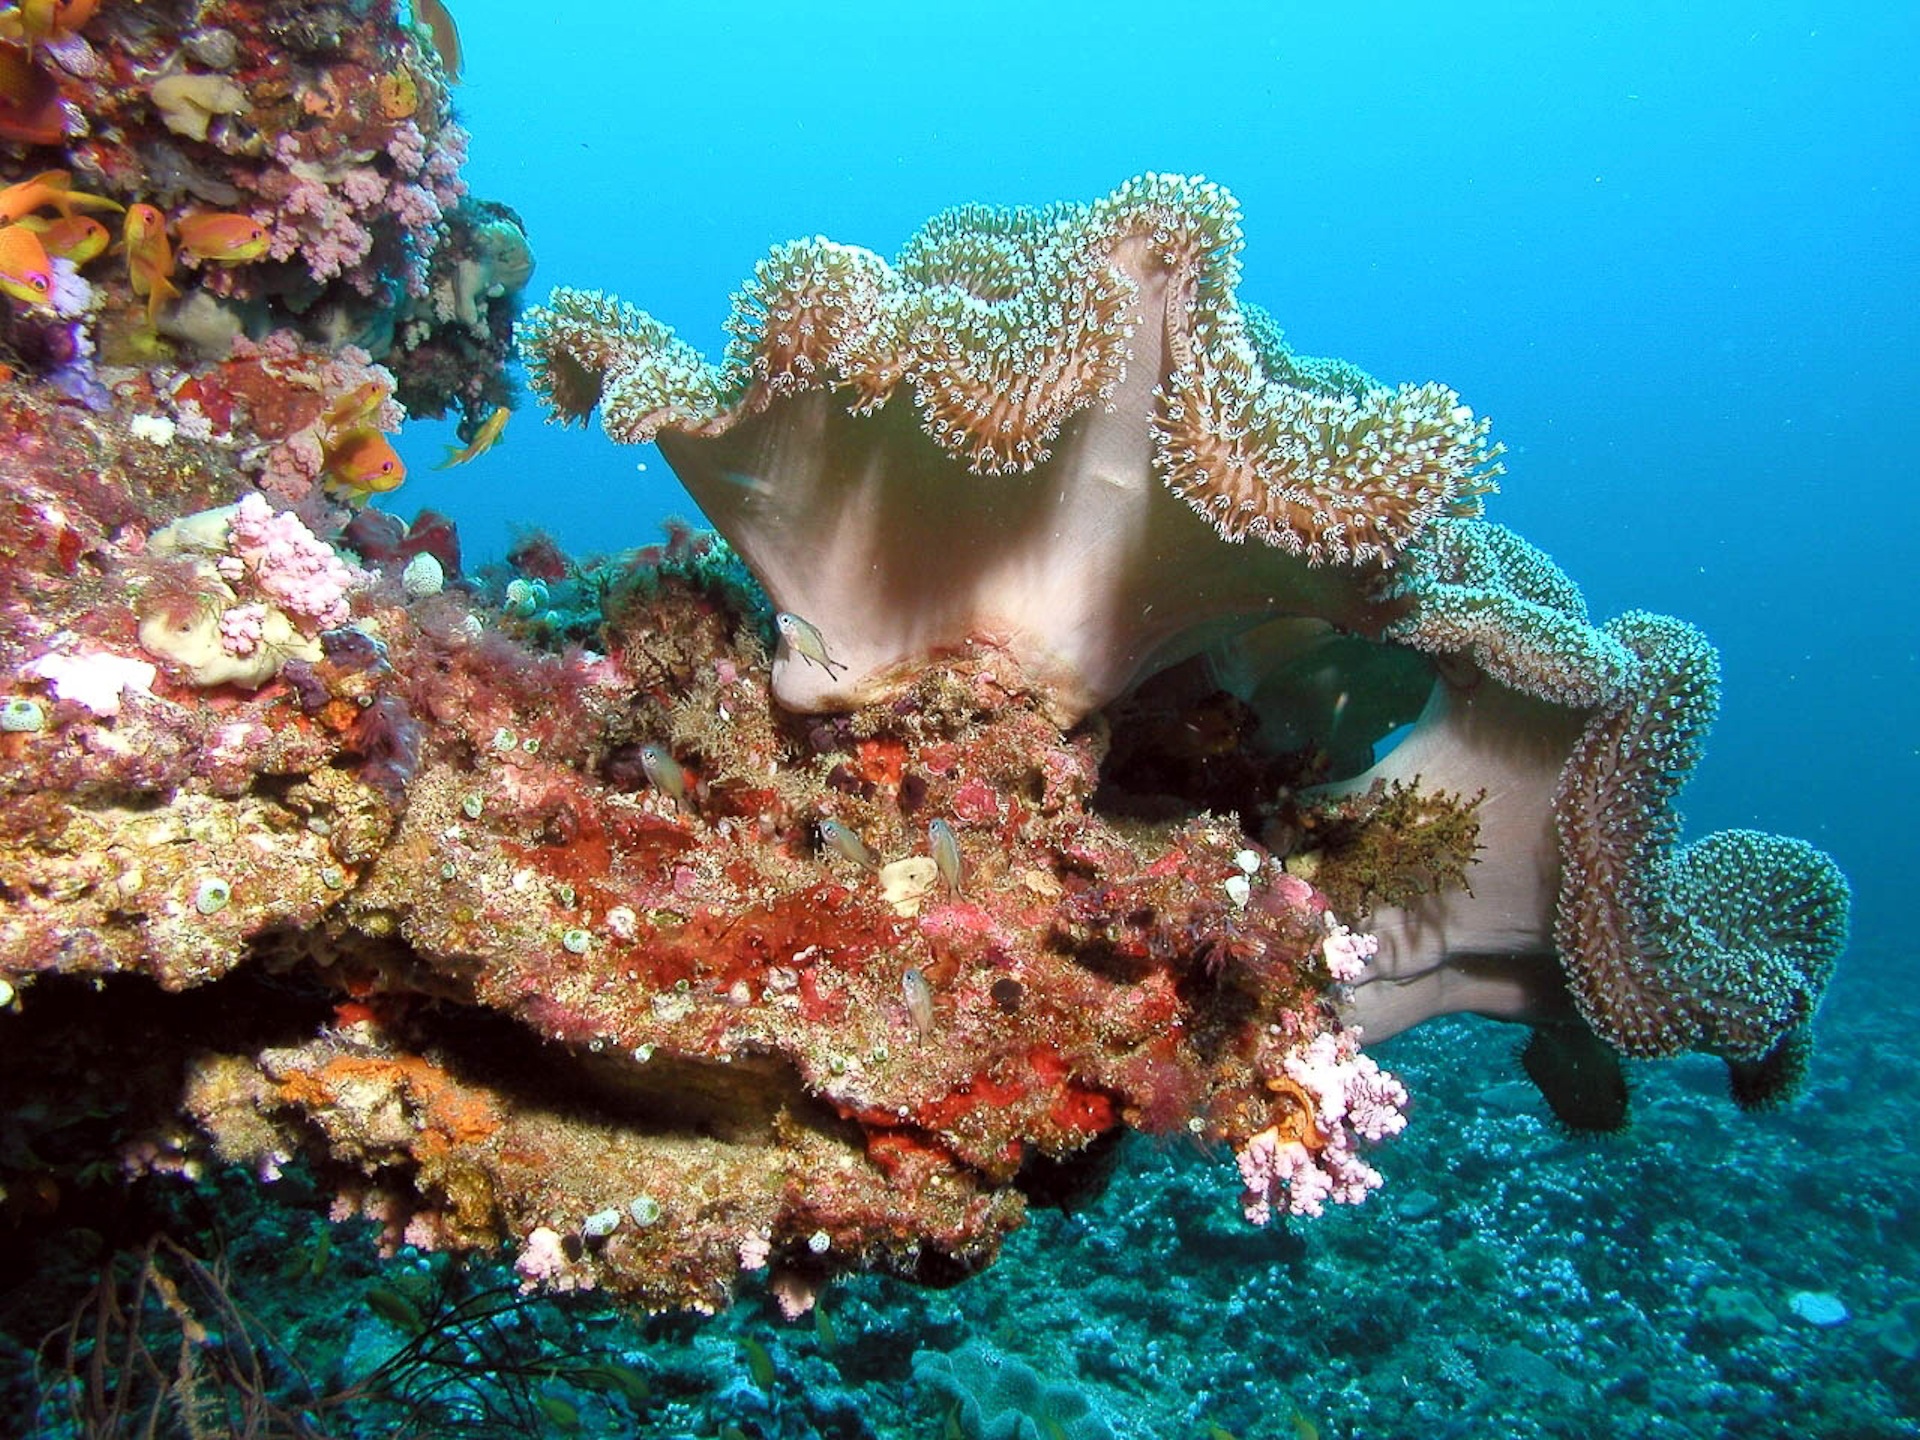
sea, travel, underwater, color, biology, trip, coral, coral reef, invertebrate, reef, colors, depth, habitat, maldives, corals, natural environment, marine biology, coral reef fish, marine invertebrates